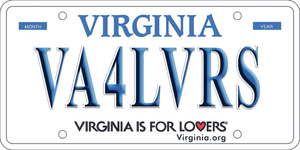
Aux États-Unis, les plaques d'immatriculation sont délivrées par le Department of Motor Vehicles de chaque État ou, pour le district de Columbia, dépendent de la municipalité. Certaines tribus nord-amérindiennes ont également leurs propres plaques.